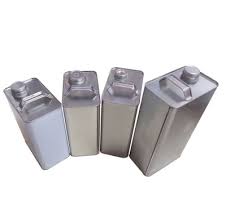
Waste category: metal